Petter Johnsen Ertzgaard

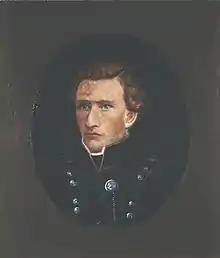
Petter Johnsen Ertzgaard painted by Ragna Hennig-Larsen. The painting belongs to Eidsvoll 1814. From DigitaltMuseum

Petter Johnsen Ertzgaard (13 August 1784 – 7 February 1848) was a Norwegian farmer, elected official and military officer. He served as a representative at the Norwegian Constitutional Assembly at Eidsvoll Manor in 1814.